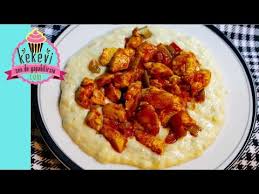
Yemek: hunkar_begendi